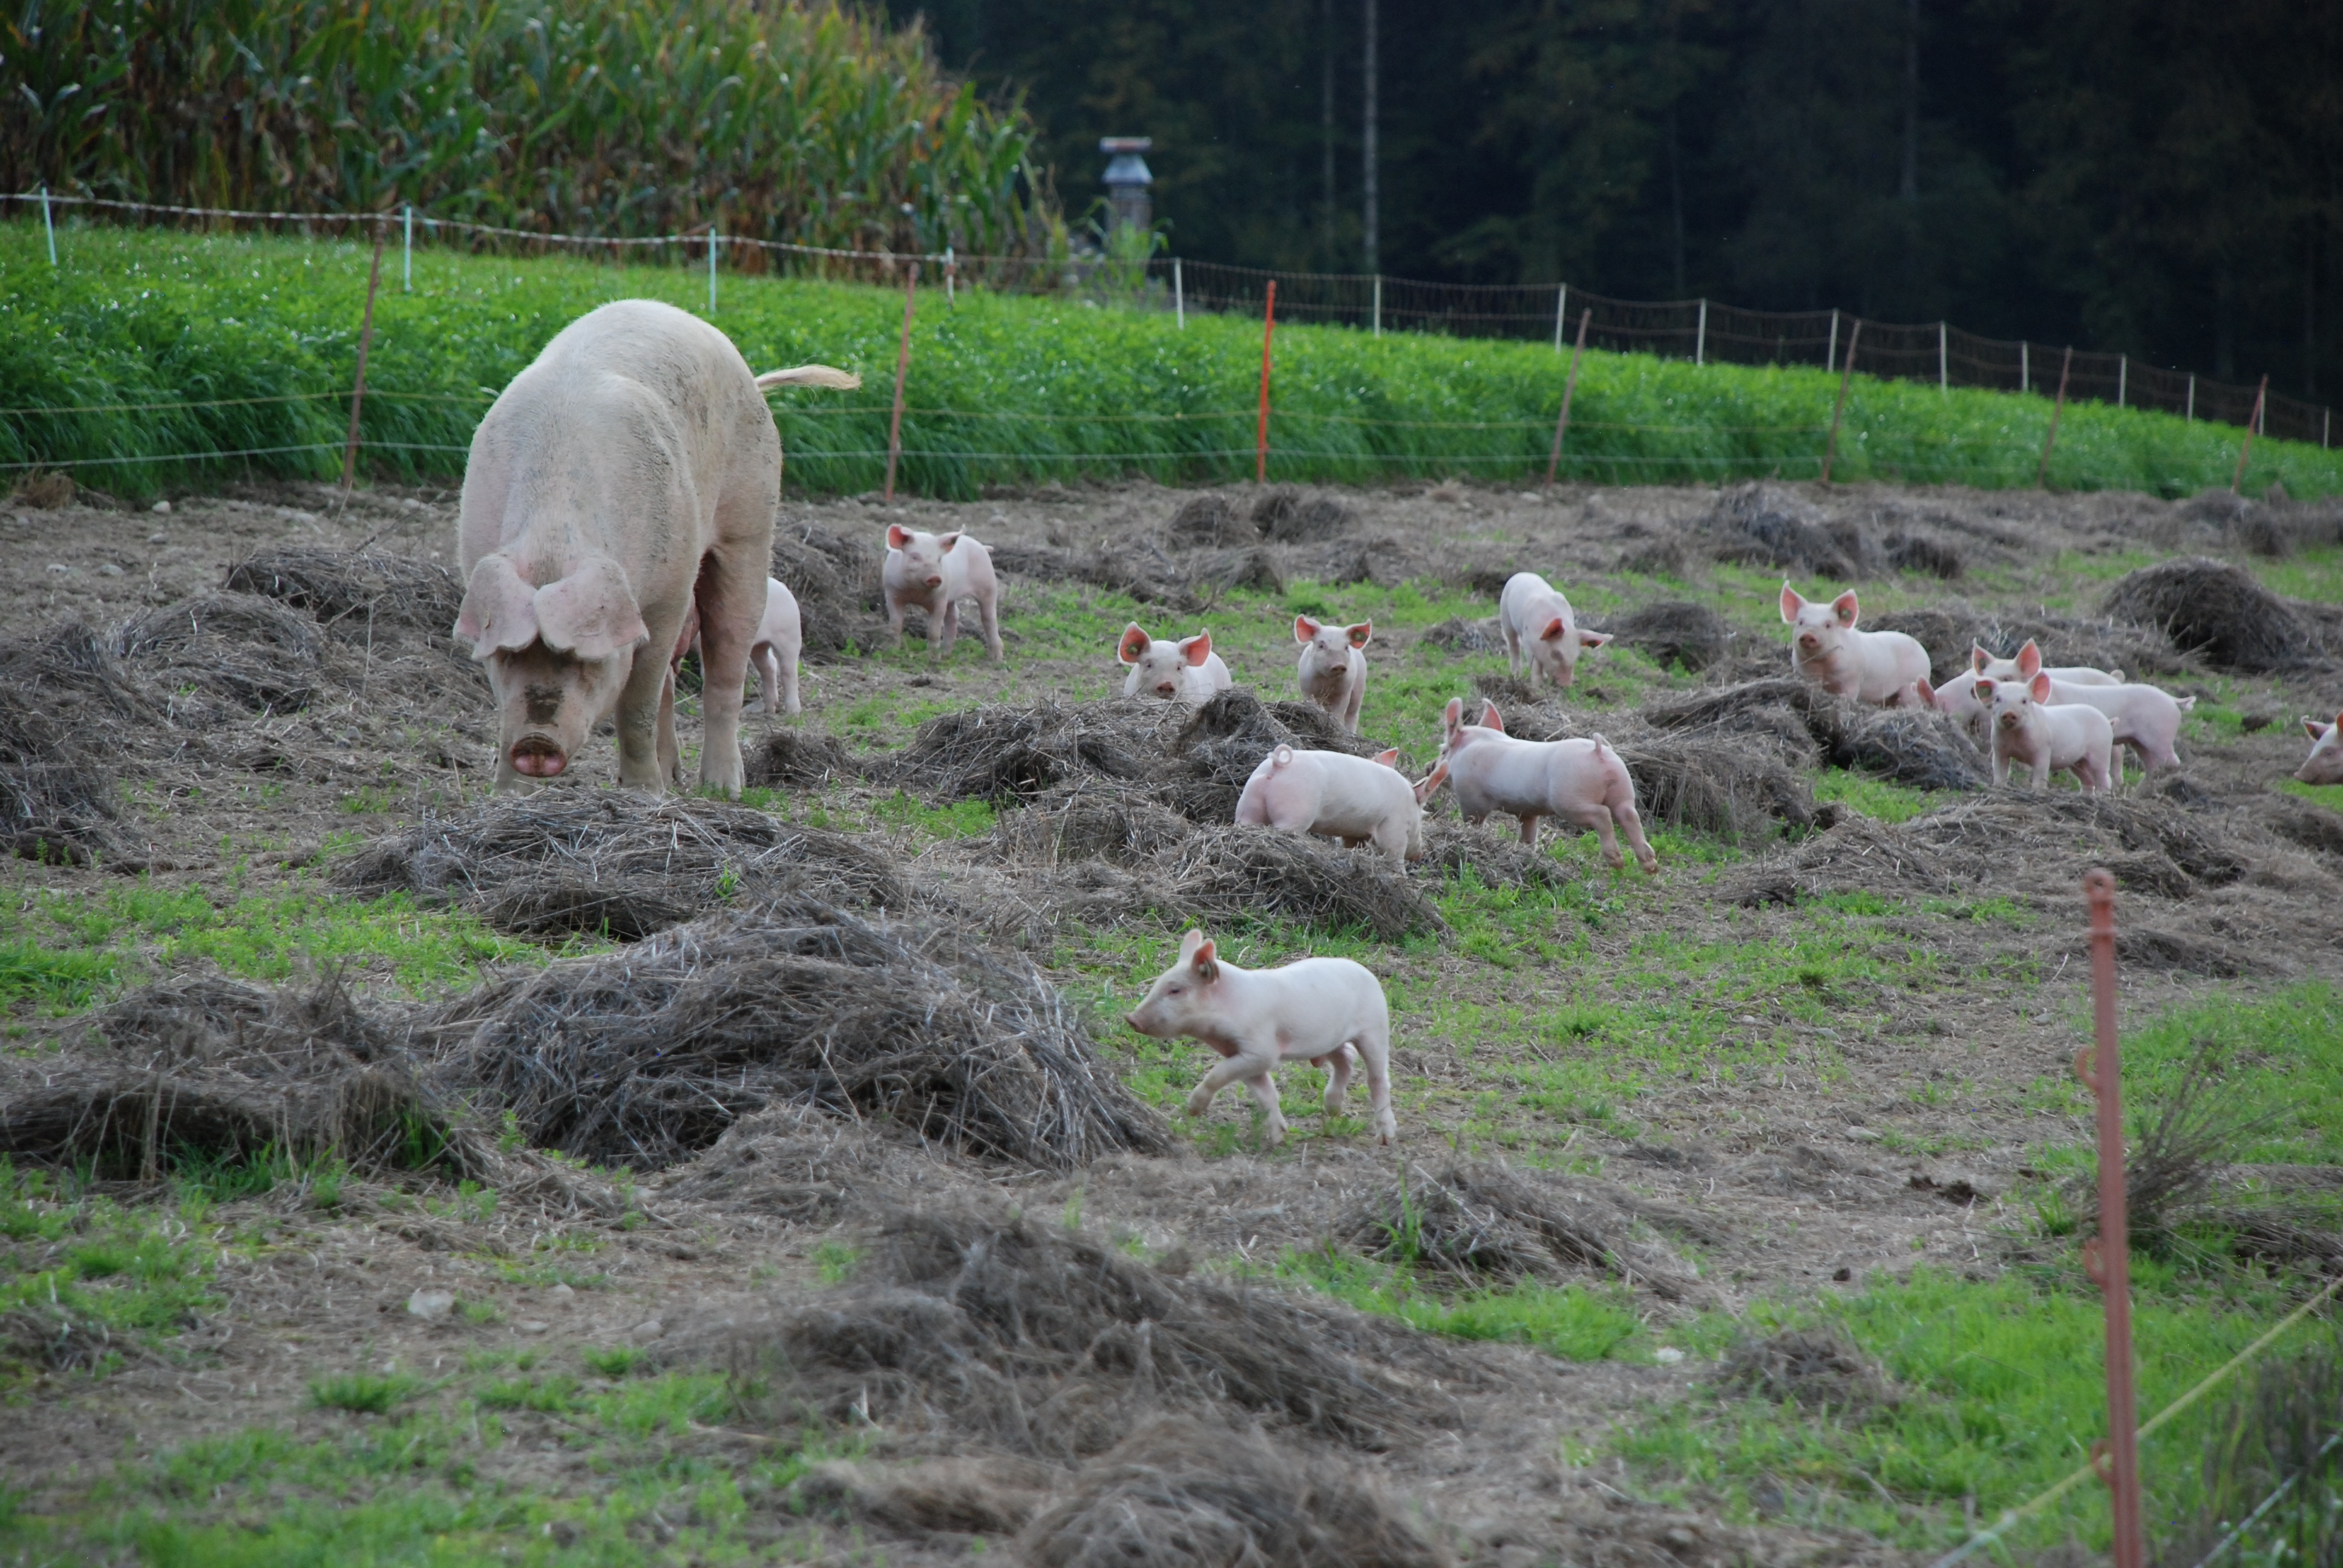
farm, sweet, cute, young, herd, pasture, grazing, sheep, mammal, agriculture, fauna, piglet, sow, mother, animals, pigs, sheeps, paarhufer, breeding, rural area, young animals, happy pig, pig breeding